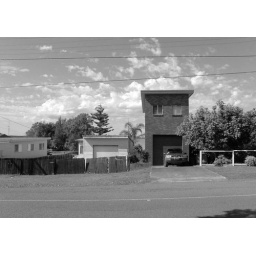
the house by the lake